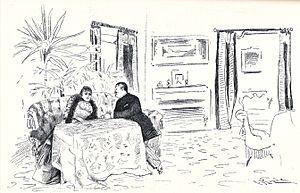
Le Goût des autres est un film français réalisé par Agnès Jaoui et sorti en 2000.